Le Grand Akshan

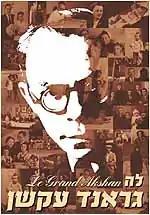

Le Grand Akshan is a 2003 documentary film by Ron Goldman about a doomed ship's failed voyage to Mandatory Palestine that happens to uncover shocking family secrets.